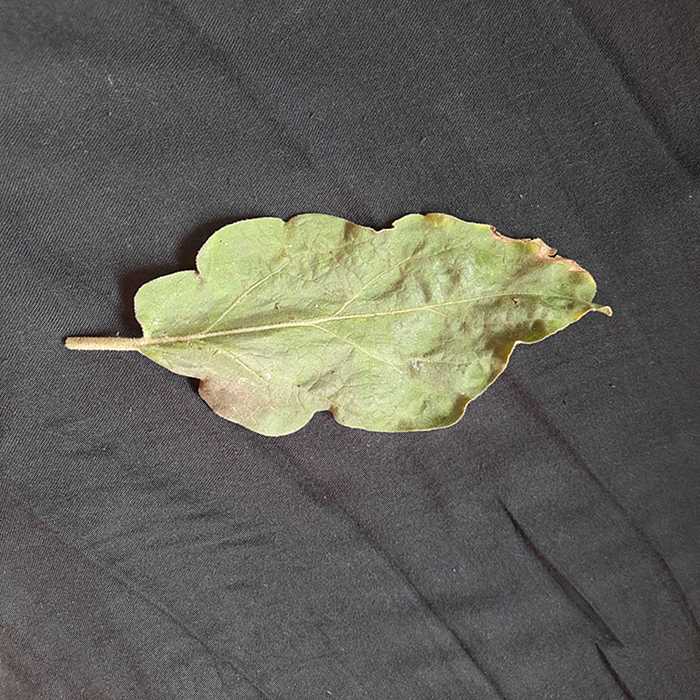
Plant: Eggplant
Label: Eggplant begomovirus